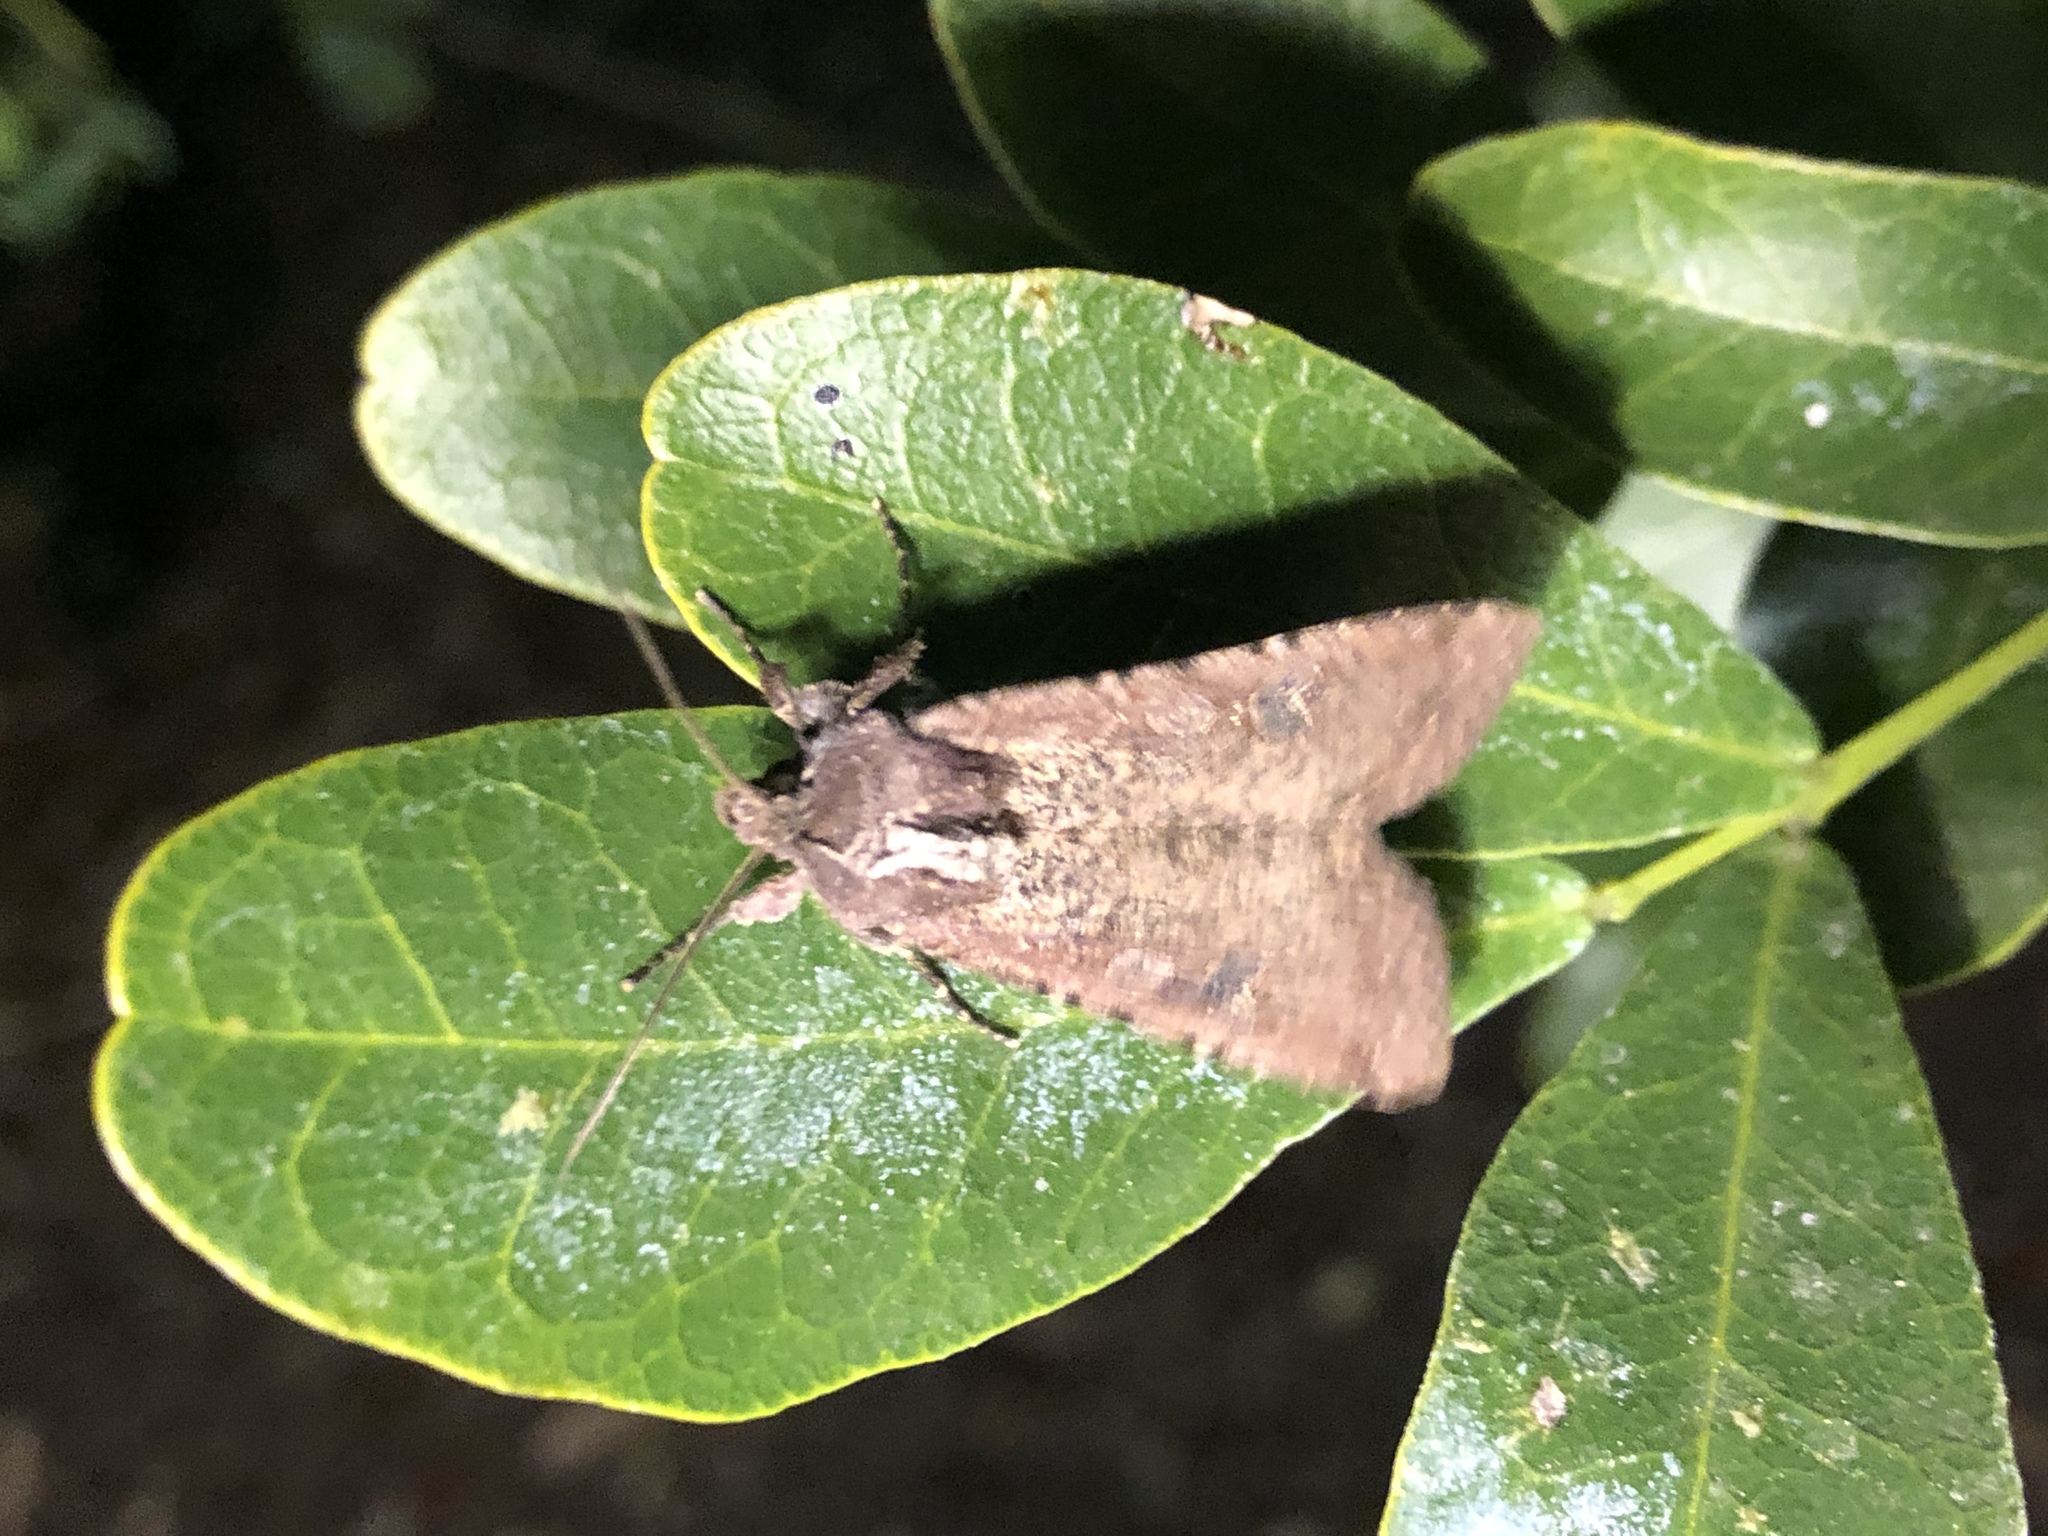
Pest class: cutworms